Uniforms of the Union army

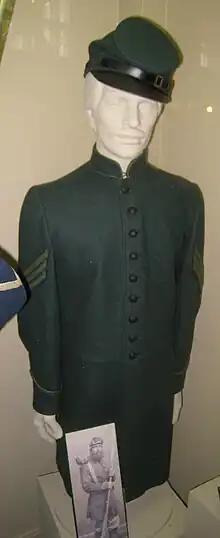
Rifle green sharpshooter's uniform, with McDowell pattern forage cap.

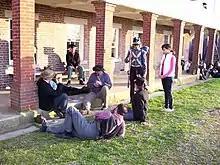
Historical re-enactor wearing the shako and gray tailcoat of a West Point cadet. The soldier in the background wears the M1839 peaked cap issued to enlisted US troops before 1858.

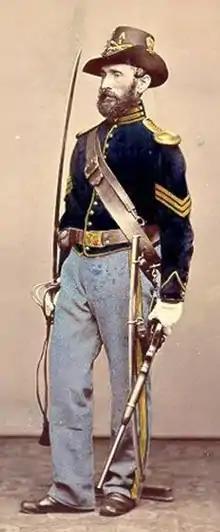
1866 picture of Model showing correct uniform of a Company "A" 1st US Cavalry Sgt wearing Hardee hat

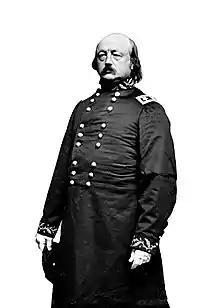
General Butler wearing uniform with sardine box shoulder bars and gold embroidery on the cuffs.

Sashes were worn around the waists of NCOs and officers, designating units or specialties by color. For most, including staff officers, the sash was usually Crimson, and shared with Union Marine officers, with the exception of Pay officers, who were the only ones who did not wear them. Other colors were as follows: